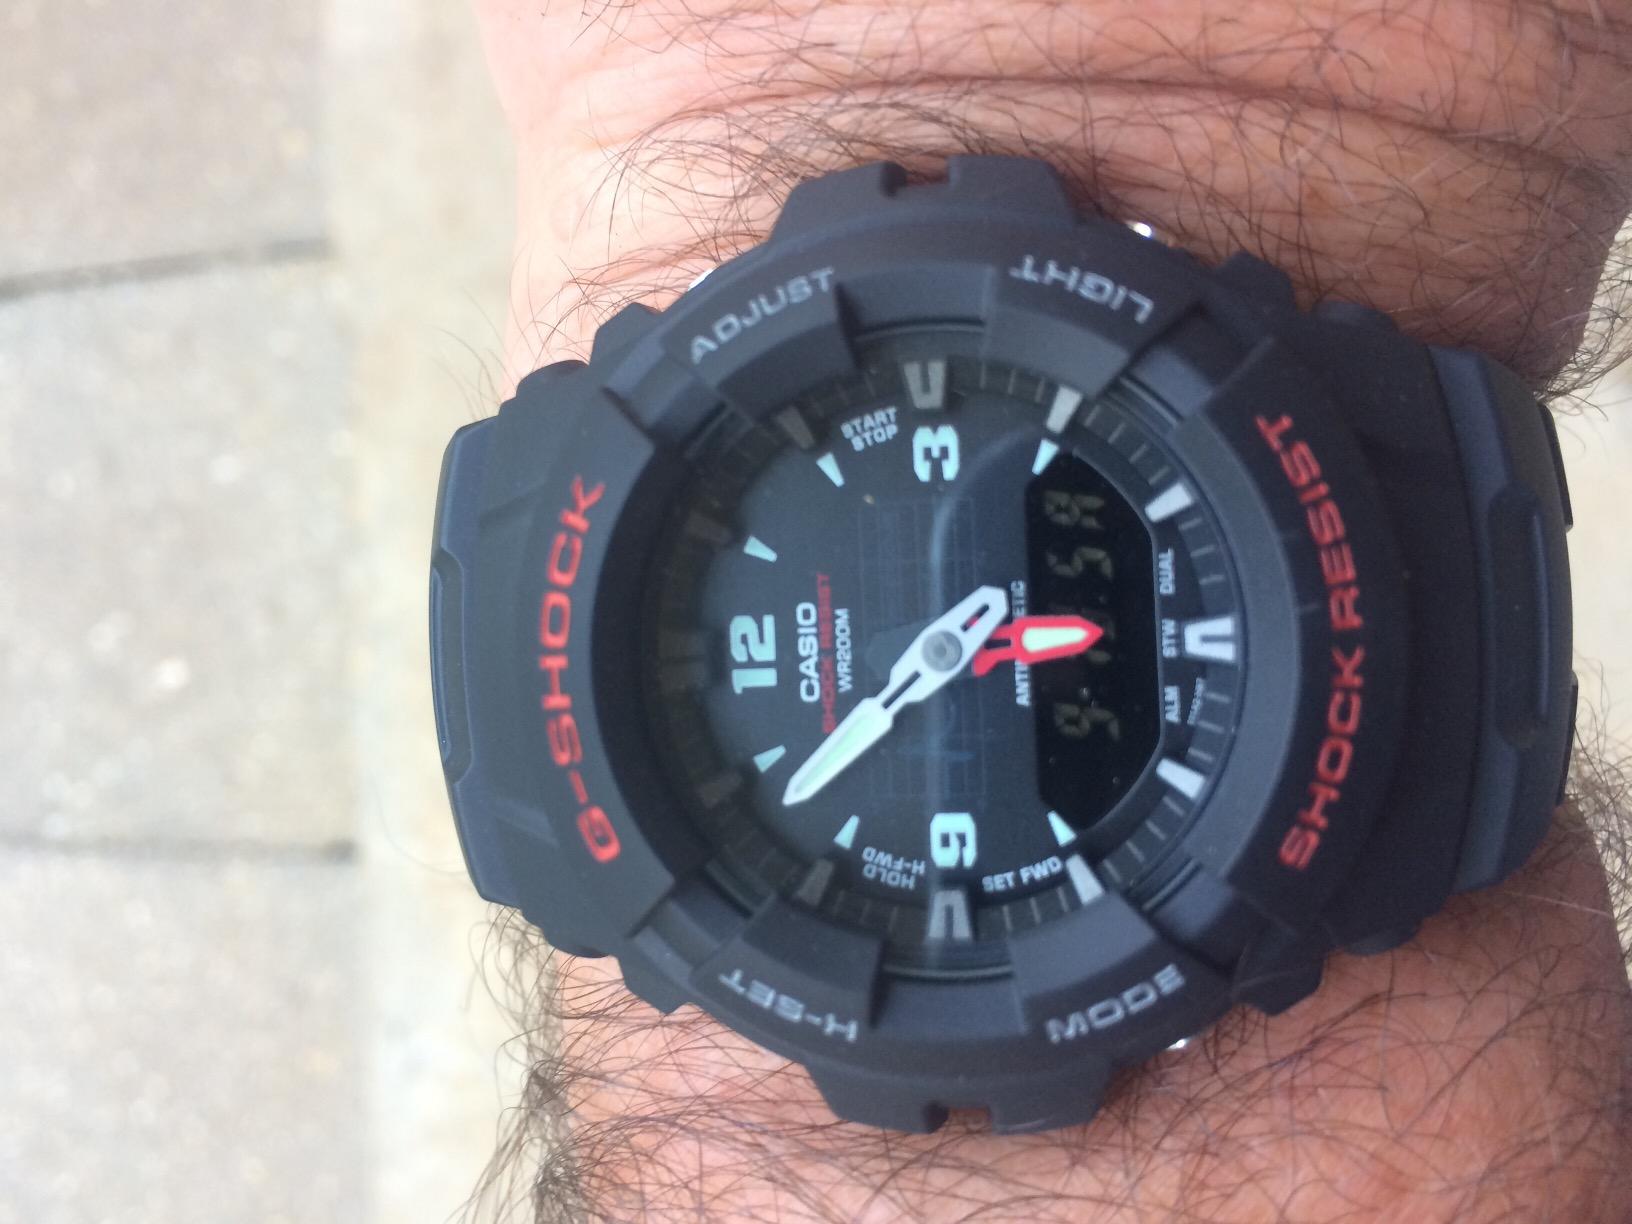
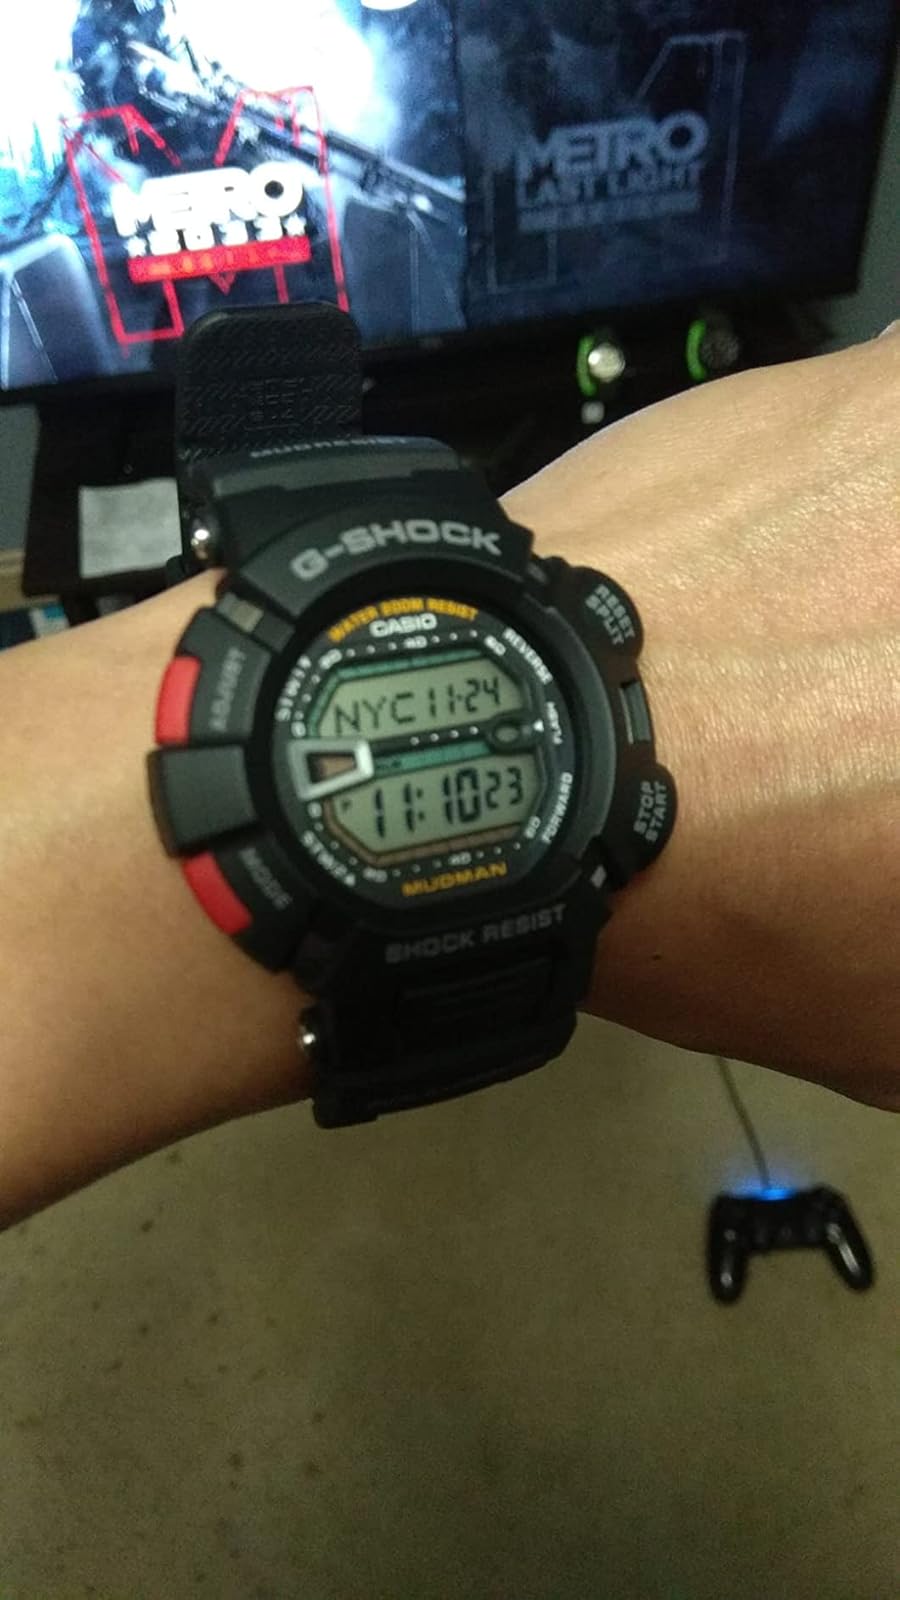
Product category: accessories_watch
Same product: no